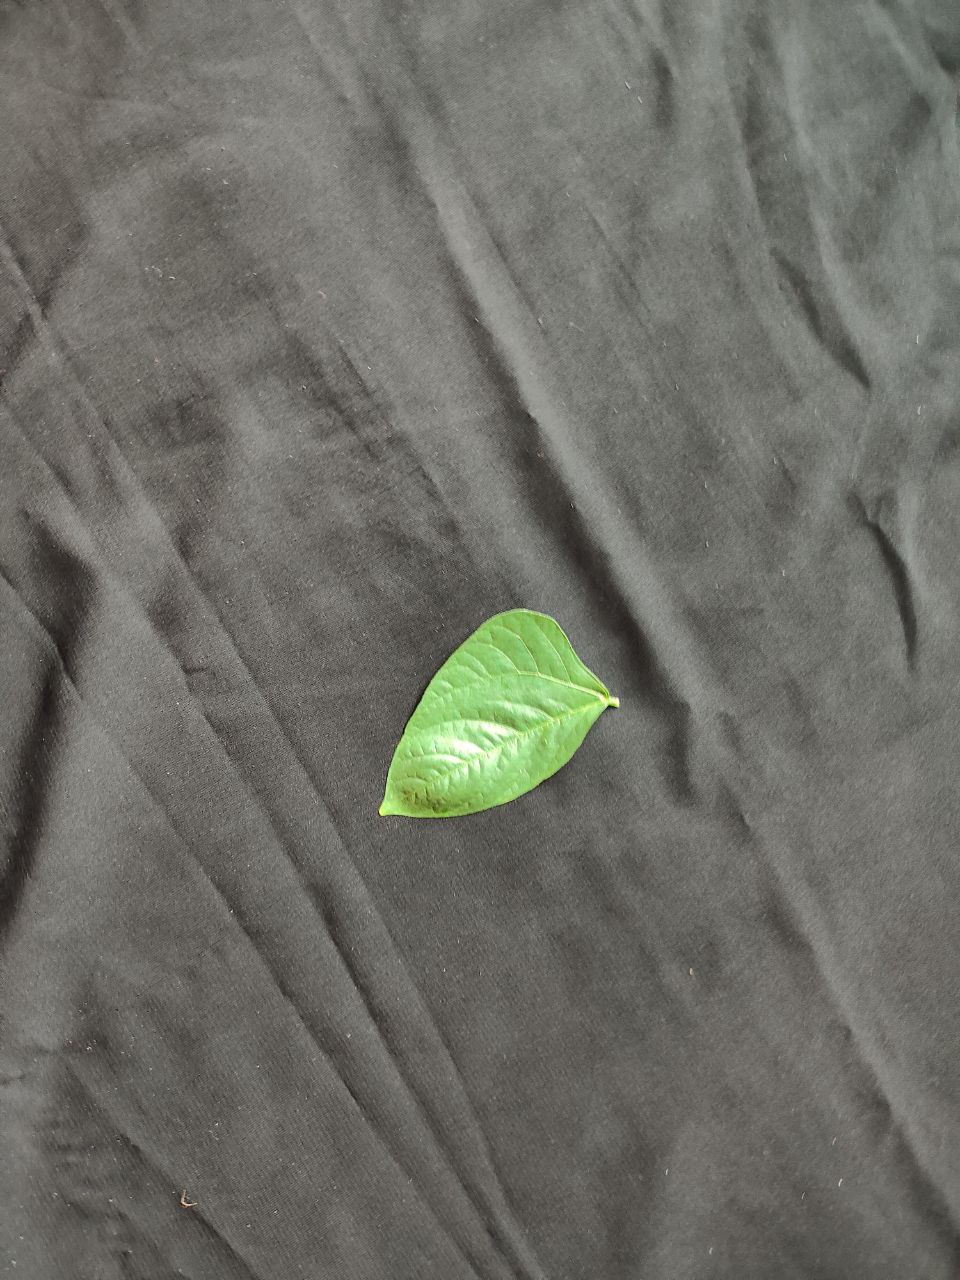
Crop: cowpea
Leaf condition: Fresh Leaf